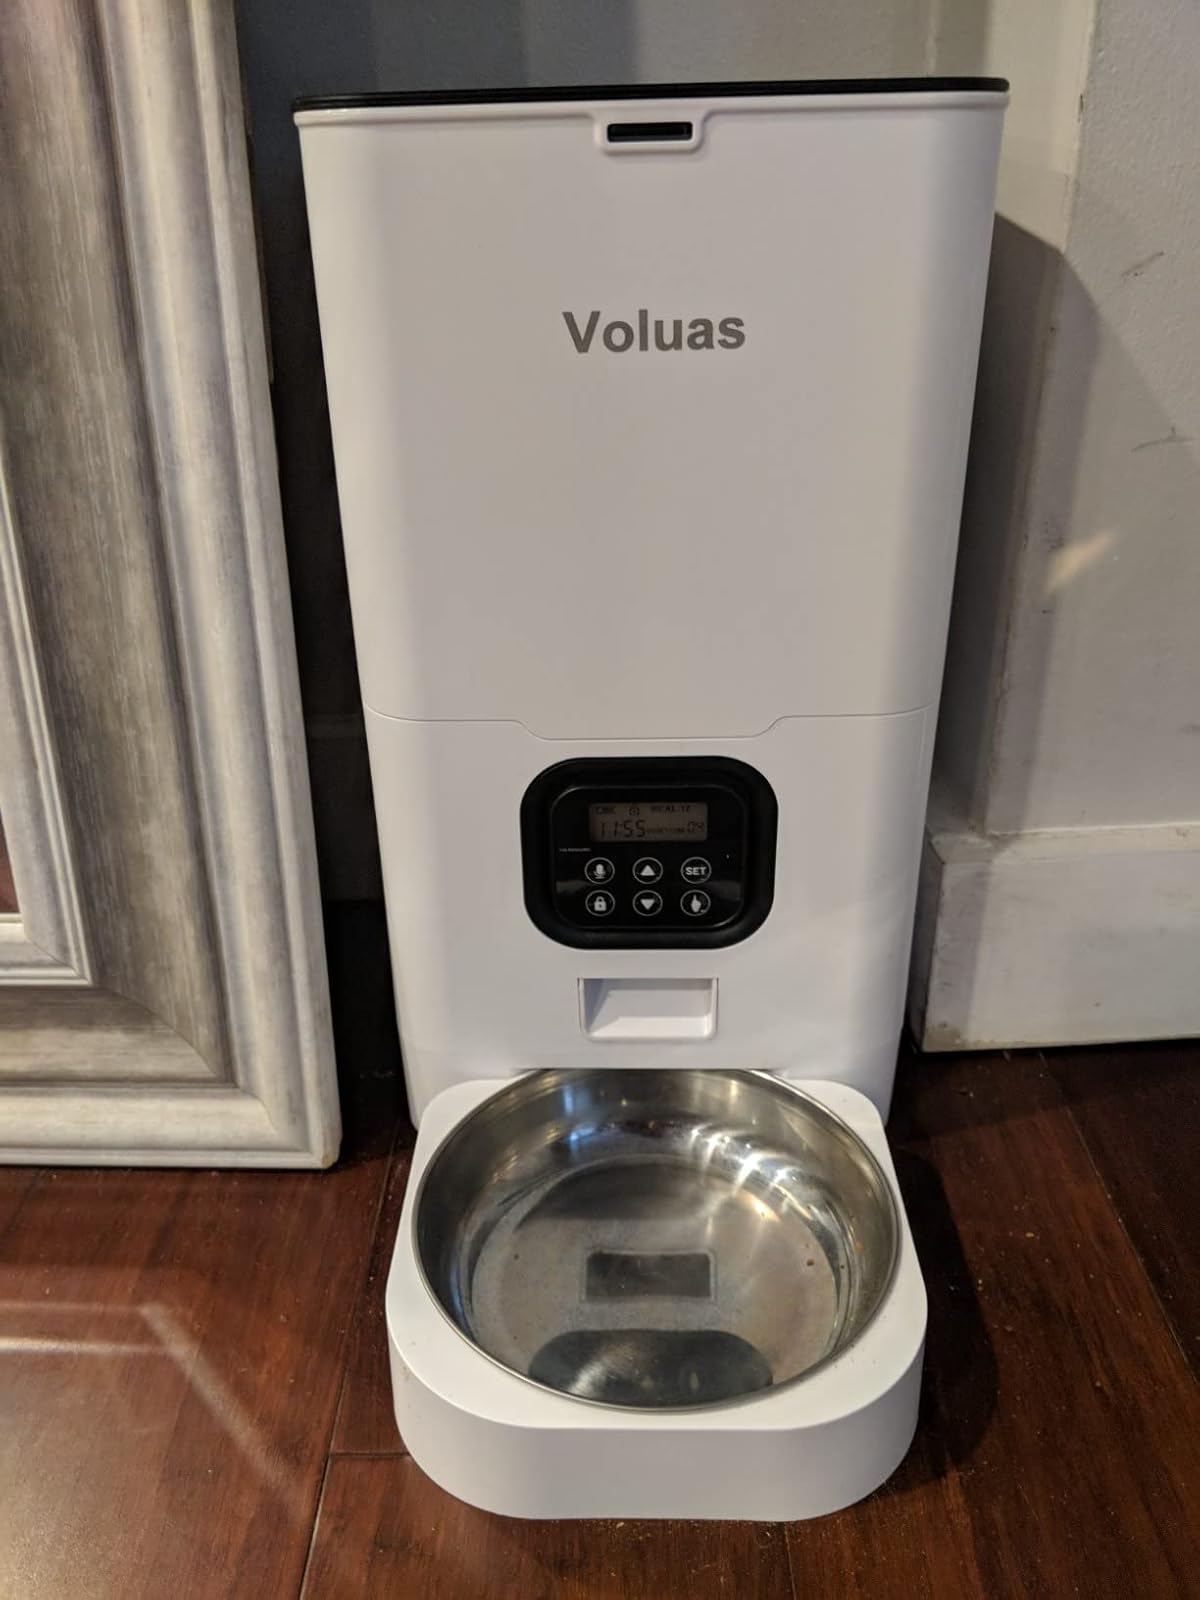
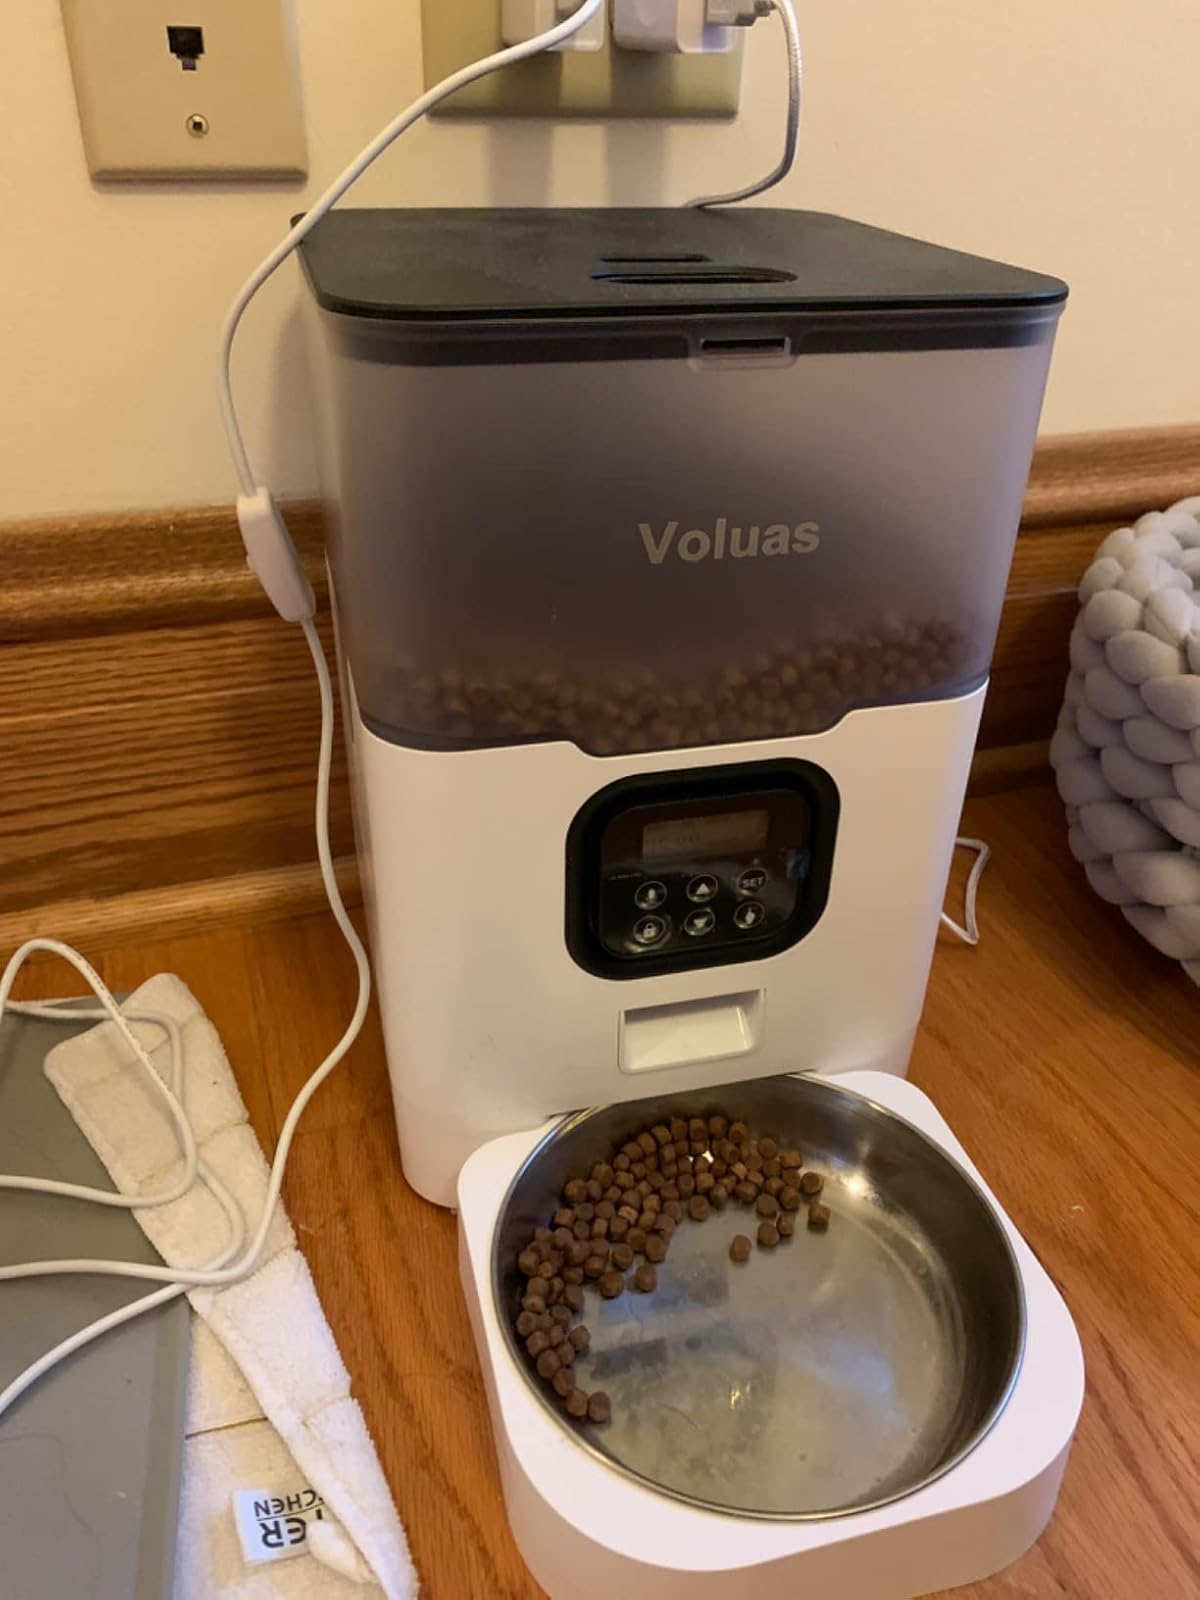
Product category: items_feeder
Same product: no